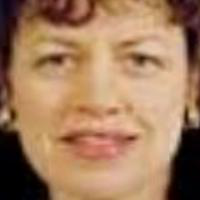
Age group: age 31-40